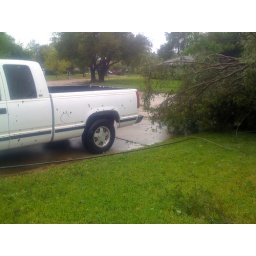
Fortunately, the tree in front missed the truck next door.